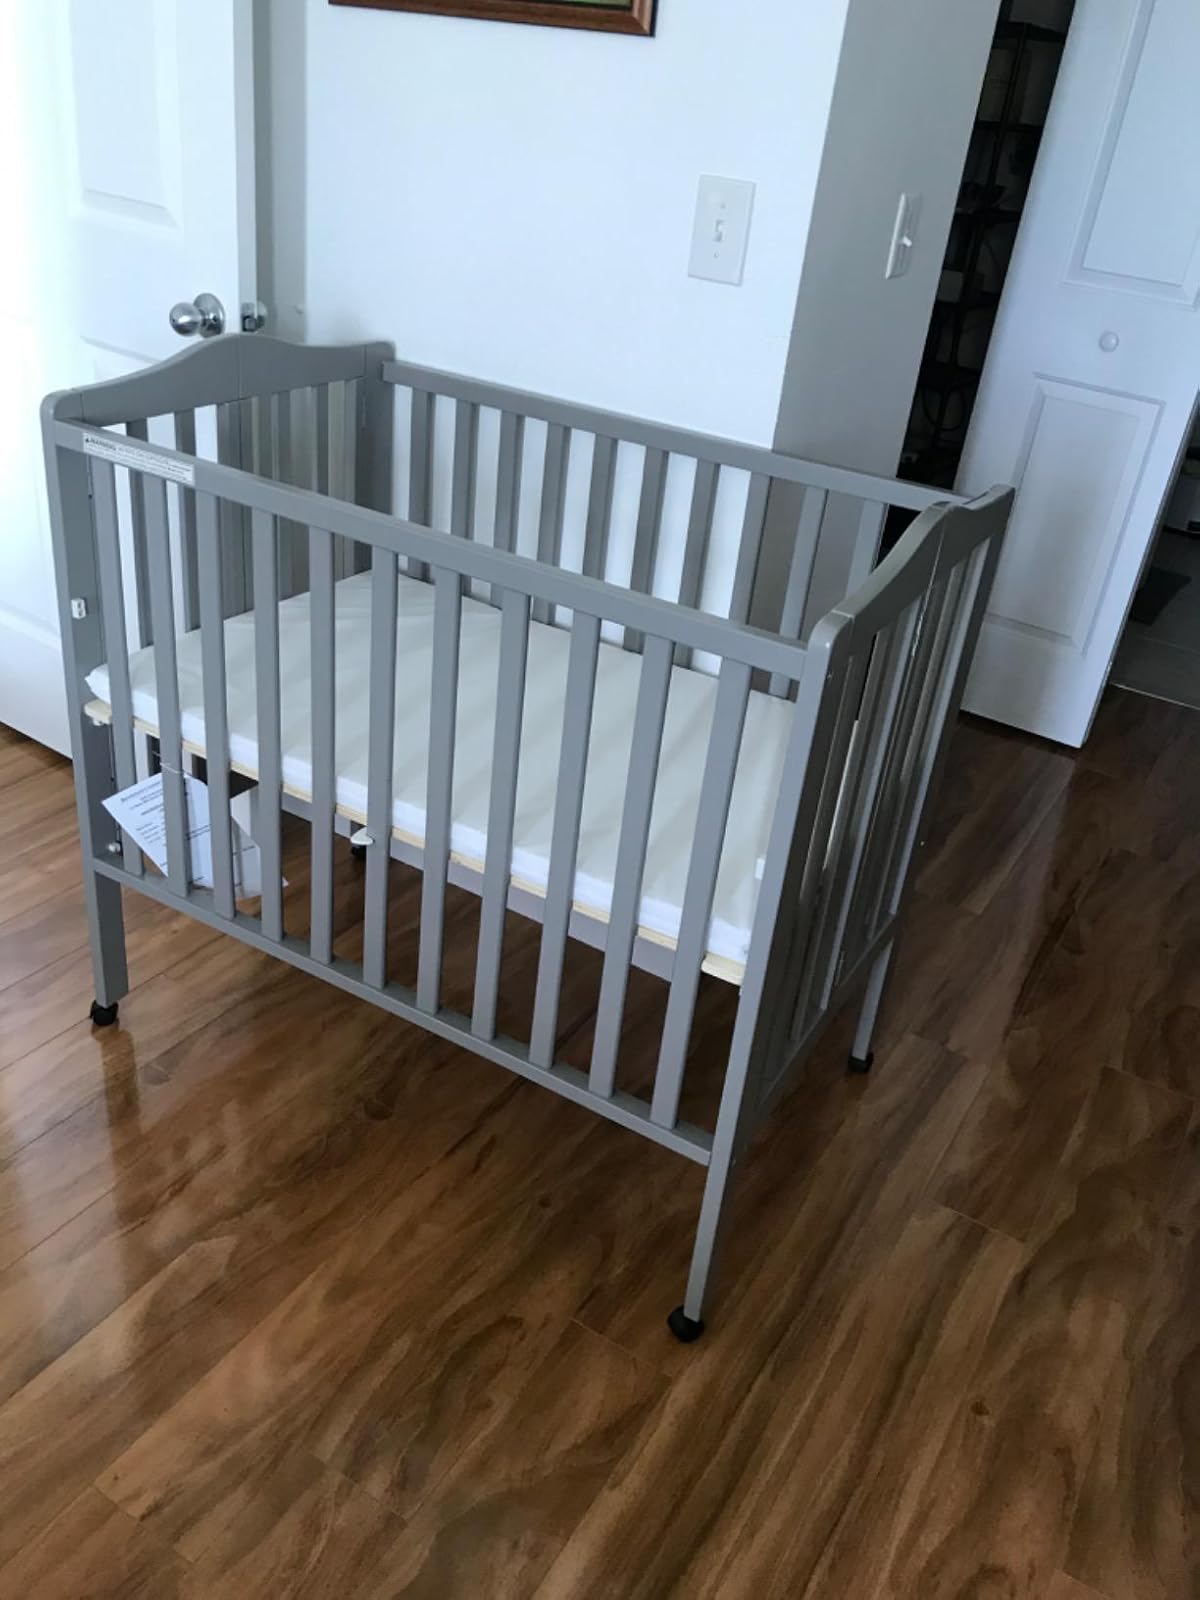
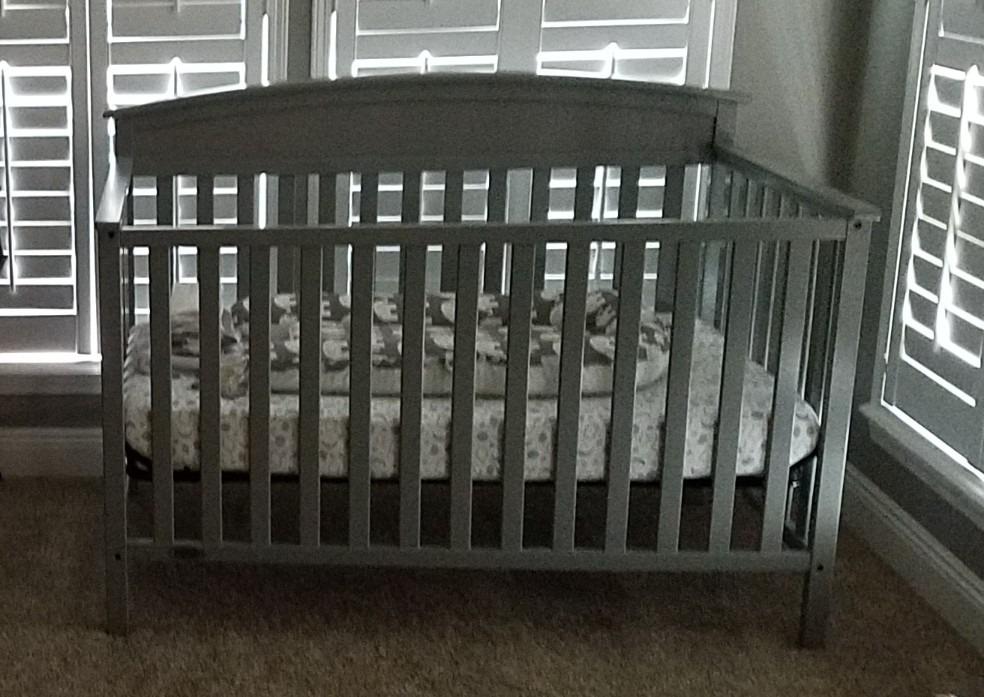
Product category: products_crib
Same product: no